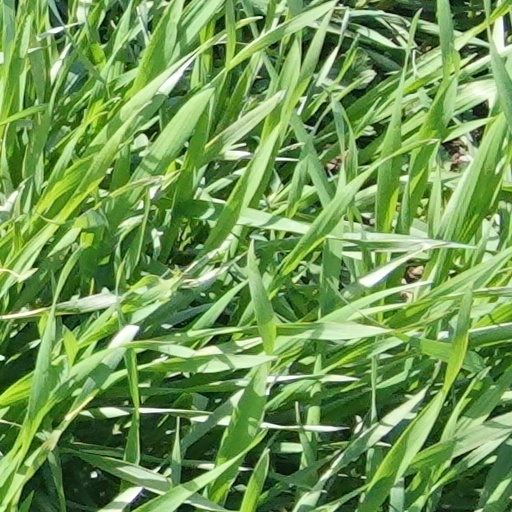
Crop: wheat